Decompression theory

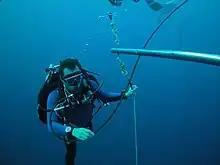
Scuba diver decompressing at a planned stop during ascent from a dive

Decompression theory is the study and modelling of the transfer of the inert gas component of breathing gases from the gas in the lungs to the tissues and back during exposure to variations in ambient pressure. In the case of underwater diving and compressed air work, this mostly involves ambient pressures greater than the local surface pressure, but astronauts, high altitude mountaineers, and travellers in aircraft which are not pressurised to sea level pressure, are generally exposed to ambient pressures less than standard sea level atmospheric pressure. In all cases, the symptoms caused by decompression occur during or within a relatively short period of hours, or occasionally days, after a significant pressure reduction.